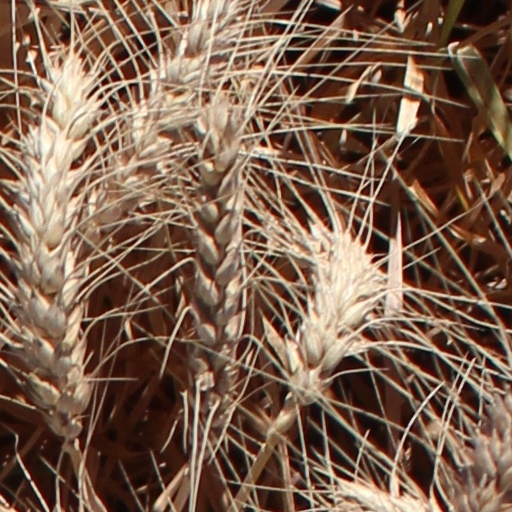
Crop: wheat